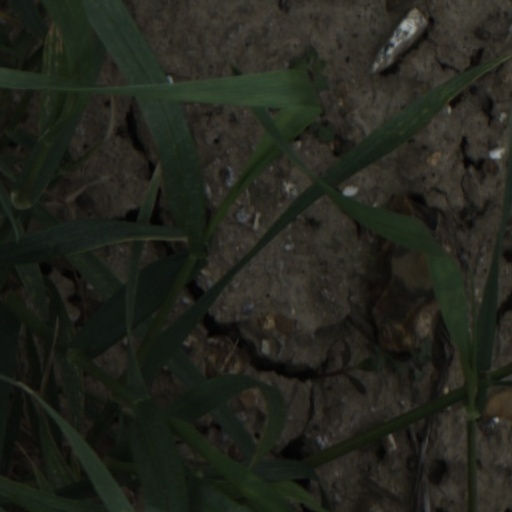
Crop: wheat